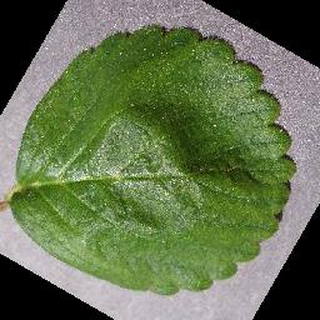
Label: healthy_strawberry